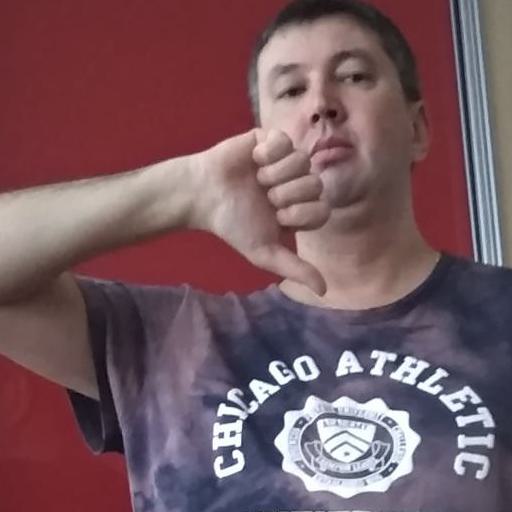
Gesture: dislike